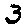
Label: 3